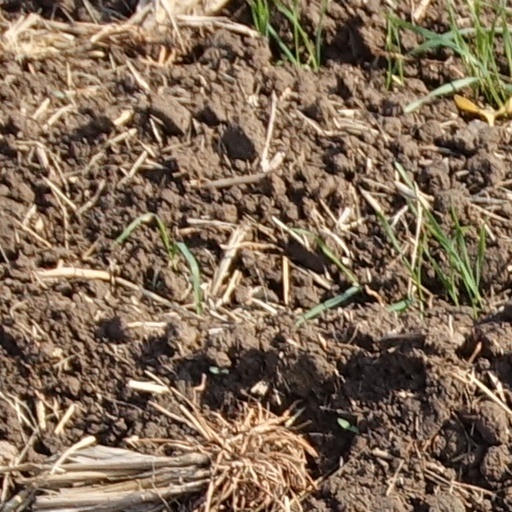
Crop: wheat